Jupiter and Antiope (David)

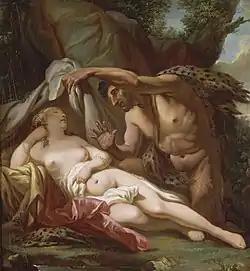
"Jupiter and Antiope"

Jupiter and Antiope is a painting of unknown date, showing Jupiter and Antiope. On the reverse is a sketch of a young woman. It is possibly attributed to the French painter Jacques-Louis David, though the attribution is difficult since David disowned most of the works he produced as a young man.